Oldsmobile Cutlass Ciera

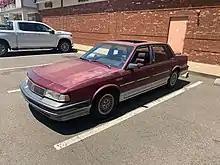
1988, sedan with GM's new power Astroroof (RPO CF5)

For 1988, the base Cutlass Ciera received composite headlamps, the new "International Series" models were introduced, and this would be the last year for the "Brougham", which was rechristened the Brougham SL on coupe models. The "International Series" included the emblem with the flags of various countries in a circular pattern on the front header panel and b pillars with the name "International Series" written across a black and chrome globe in the center. The International Series was available in coupe and sedan body styles. This model came equipped with a standard Buick 3.8 L V6 engine, 4-speed automatic transmission, sporty exhaust system, front bucket seats, and power windows. Sedan models could have the new power sliding sunroof for the first time.